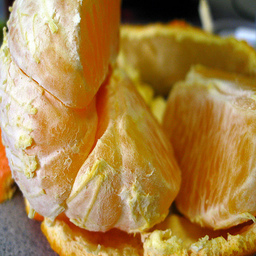
Label: Orange